The Peel Group

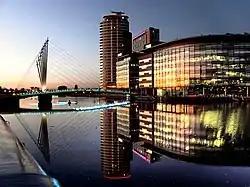
Media City Footbridge and BBC building, 2011

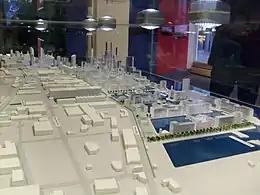
Liverpool Waters model, 2010

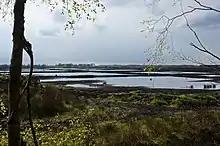
Chat Moss, 2012

In 2007, Peel obtained planning permission to develop a site on the banks of the Manchester Ship Canal in Salford. It became the new home of the BBC in the north of England. Other studios in the complex include Peel Group operated dock10; ITV's northern facilities including those for "Coronation Street", and the University of Salford.